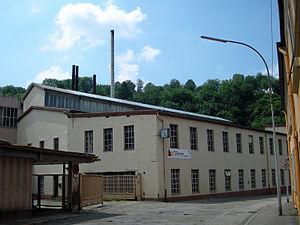
Rothau
Gustave Steinheil est un industriel et un homme politique français né le 19 décembre 1818 à Strasbourg et mort le 8 février 1906 à Rothau. Maire de Rothau, il est député des Vosges de 1871 à 1872, siégeant à la droite de l'hémicycle. Il en démissionne en 1872 pour s'associer à son beau-frère Christophe Dieterlen, et prendre la direction d'une importante manufacture.